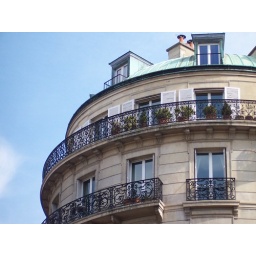
plants in the sky